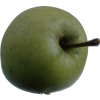
Label: Apple 12